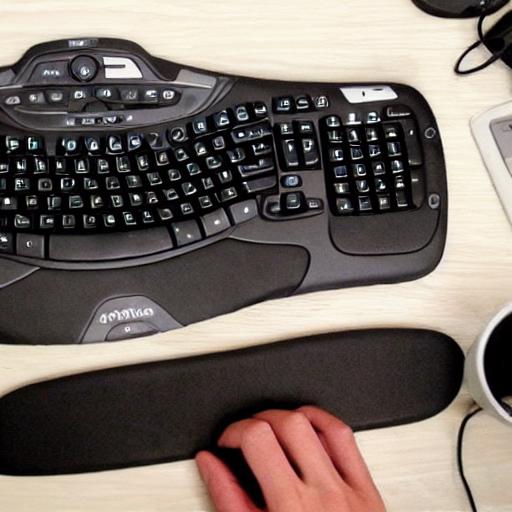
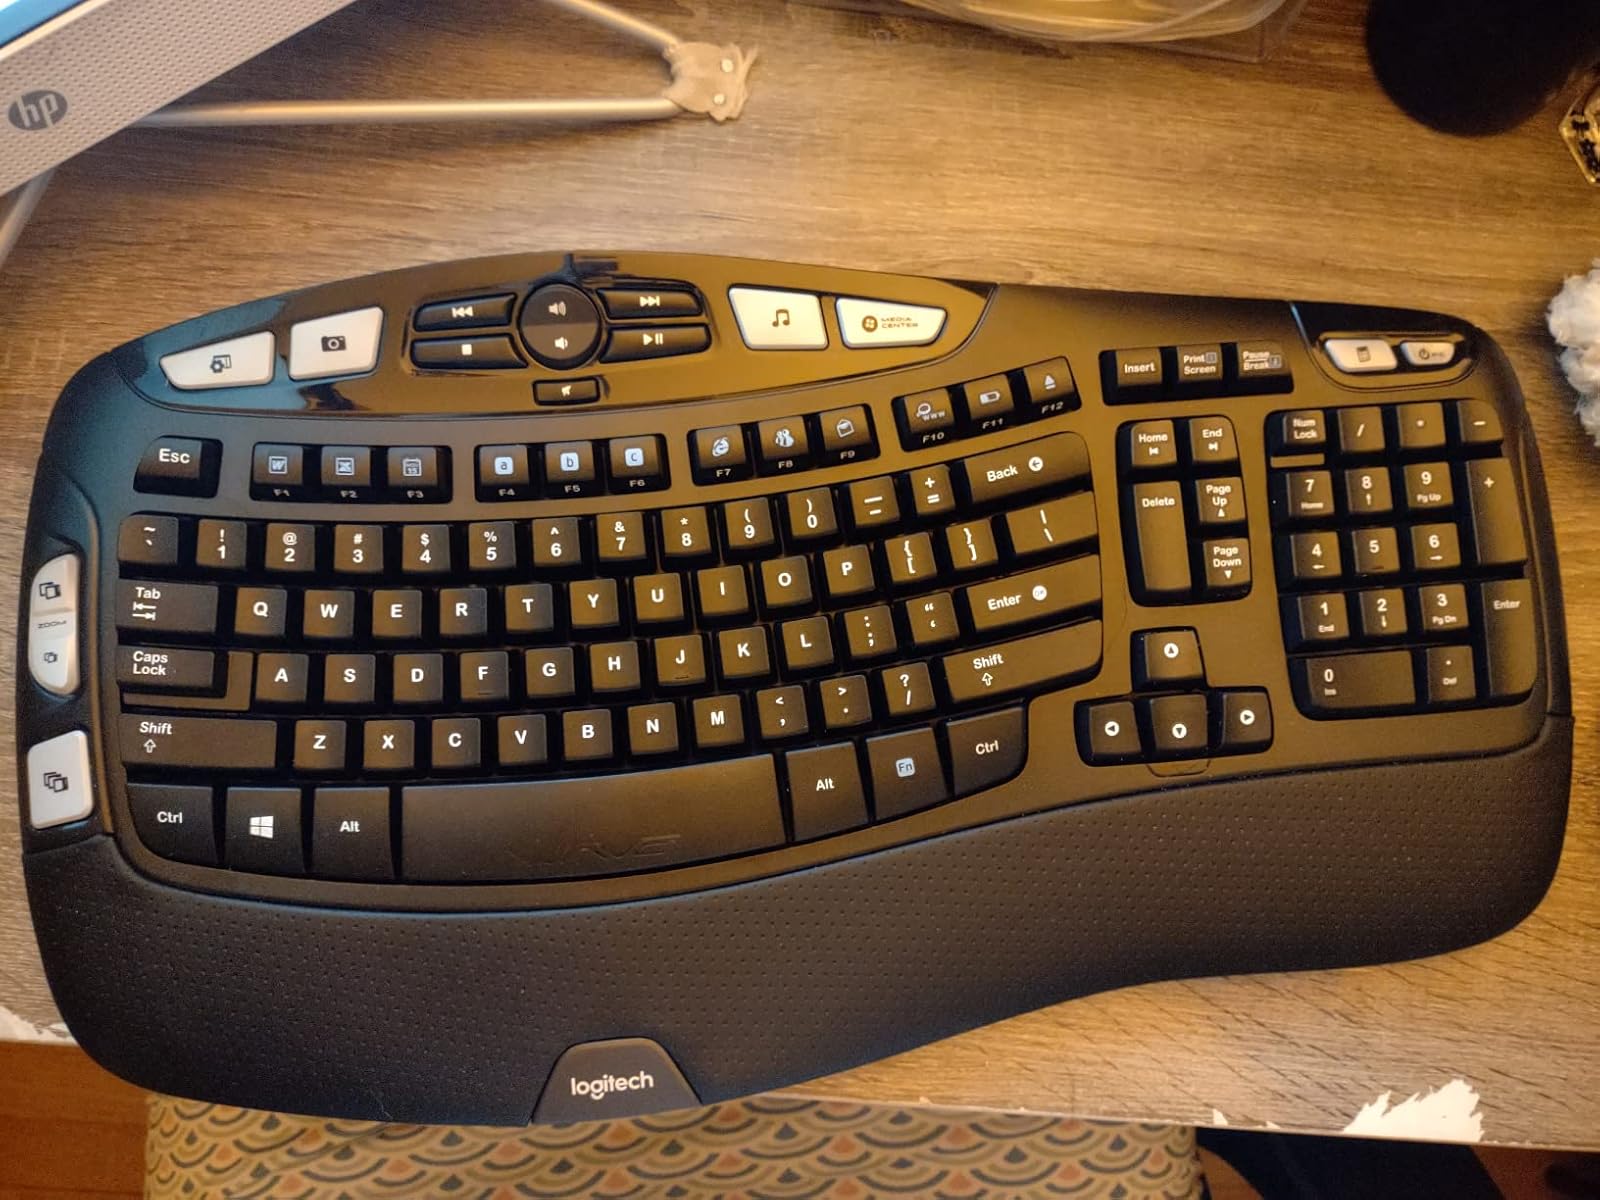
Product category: keyboard
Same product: no